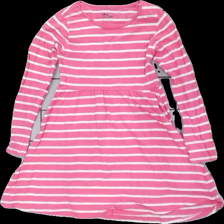
View: front
Type: Dress
Category: Children
Brand: Ellos
Colors: Pink, White
Material: 100% bomull
Pattern: Striped
Cut: C-collar
Size: 134
Season: All
Damage: luddigt/nopprigt
Damage location: top center
Damage 2: luddigt/nopprigt
Damage 2 location: middle center
Damage 3: nopprigt/luddigt
Damage 3 location: middle center
Price range: <50
Recommended usage: Export
Description: randig klänning
Comment: luddig/ nopprig